Montross, Virginia

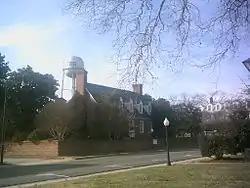
Westmoreland County Museum and water tower in downtown Montross

In 2000, Montross was on television's "Late Show with David Letterman". In a segment called, "Biff Henderson's America", Biff Henderson visited the small town's museum, Bargain Shop, Sheriff's Department, the Coca-Cola Bottling Plant, and the Potomac River. He also interviewed people during his visit, jokingly asking them if they would like Biff to be mayor.